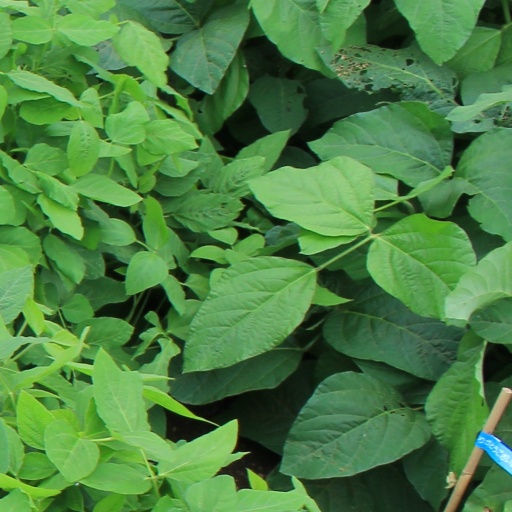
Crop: soybean